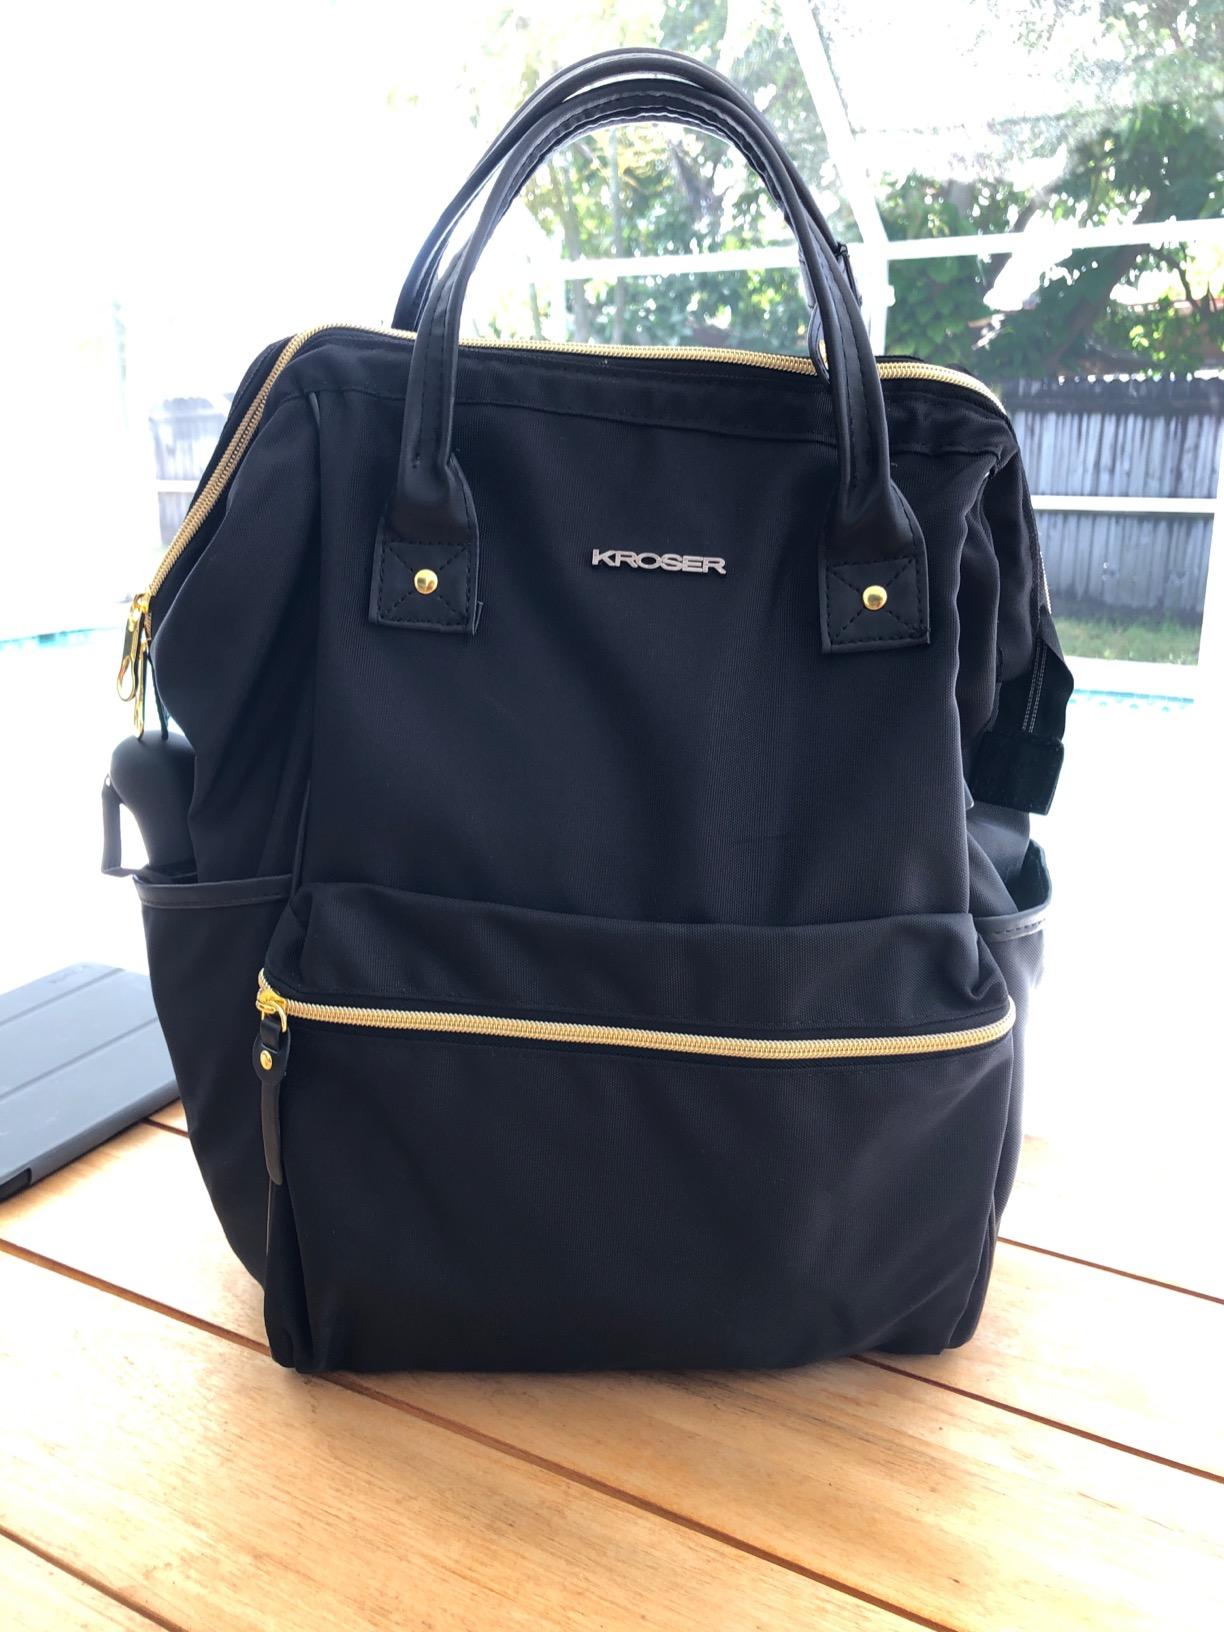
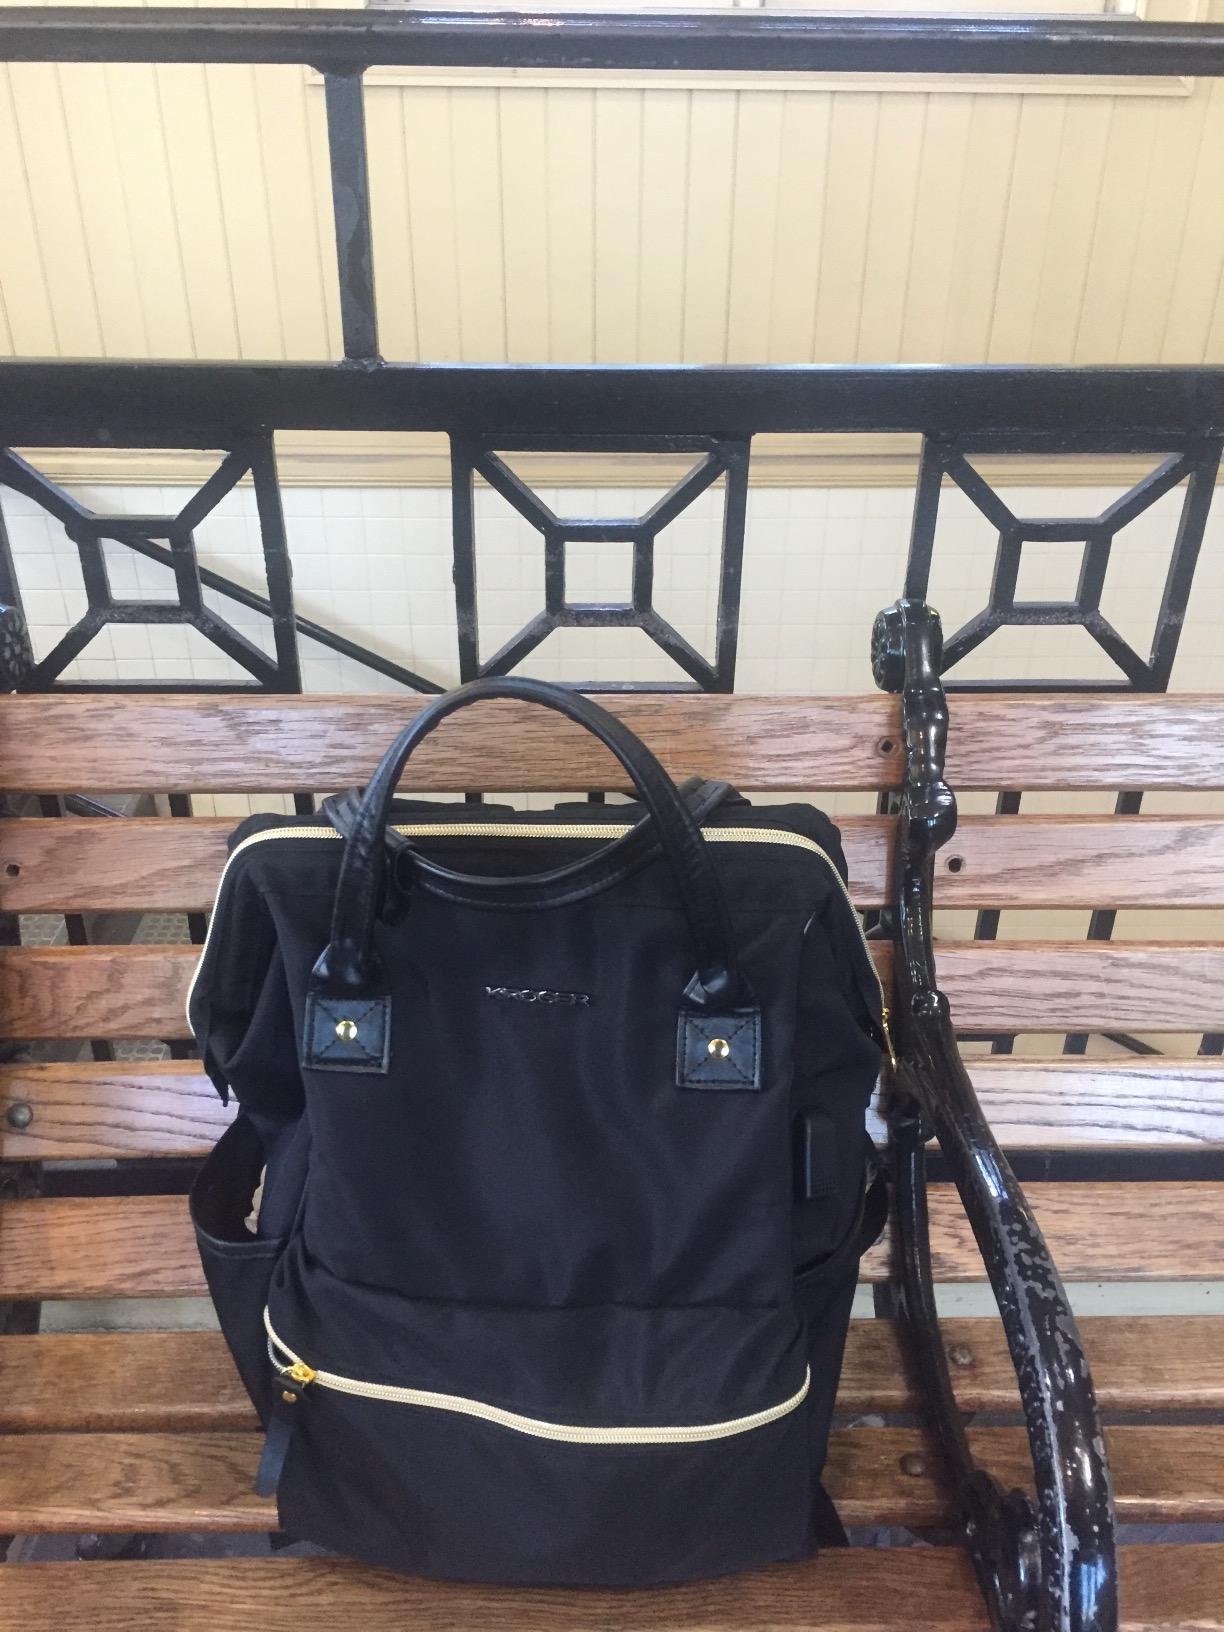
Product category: bag
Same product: yes